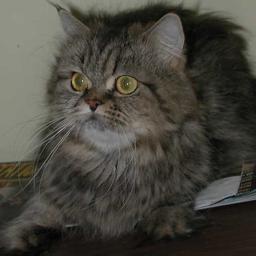
Animal: cats